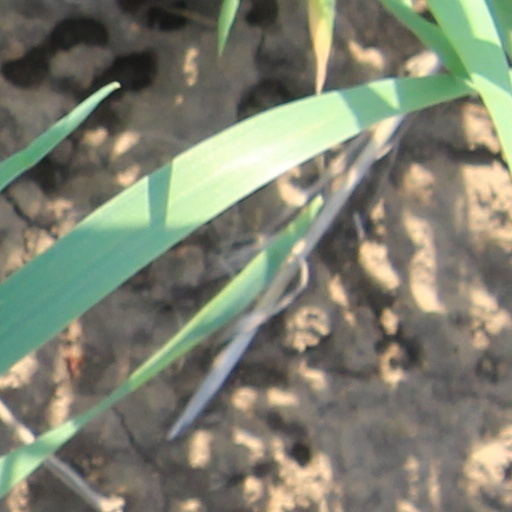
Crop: wheat